History of Christianity

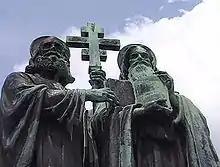
St. Cyril and St. Methodius monument on Mt. Radhošť, Czech Republic

There are few remnants of early Christian art, but the oldest, dated between 200 and 400, have been found in the catacombs of Rome. It typically fused Graeco-Roman style and Christian symbolism: the most common image was Jesus as the good shepherd.